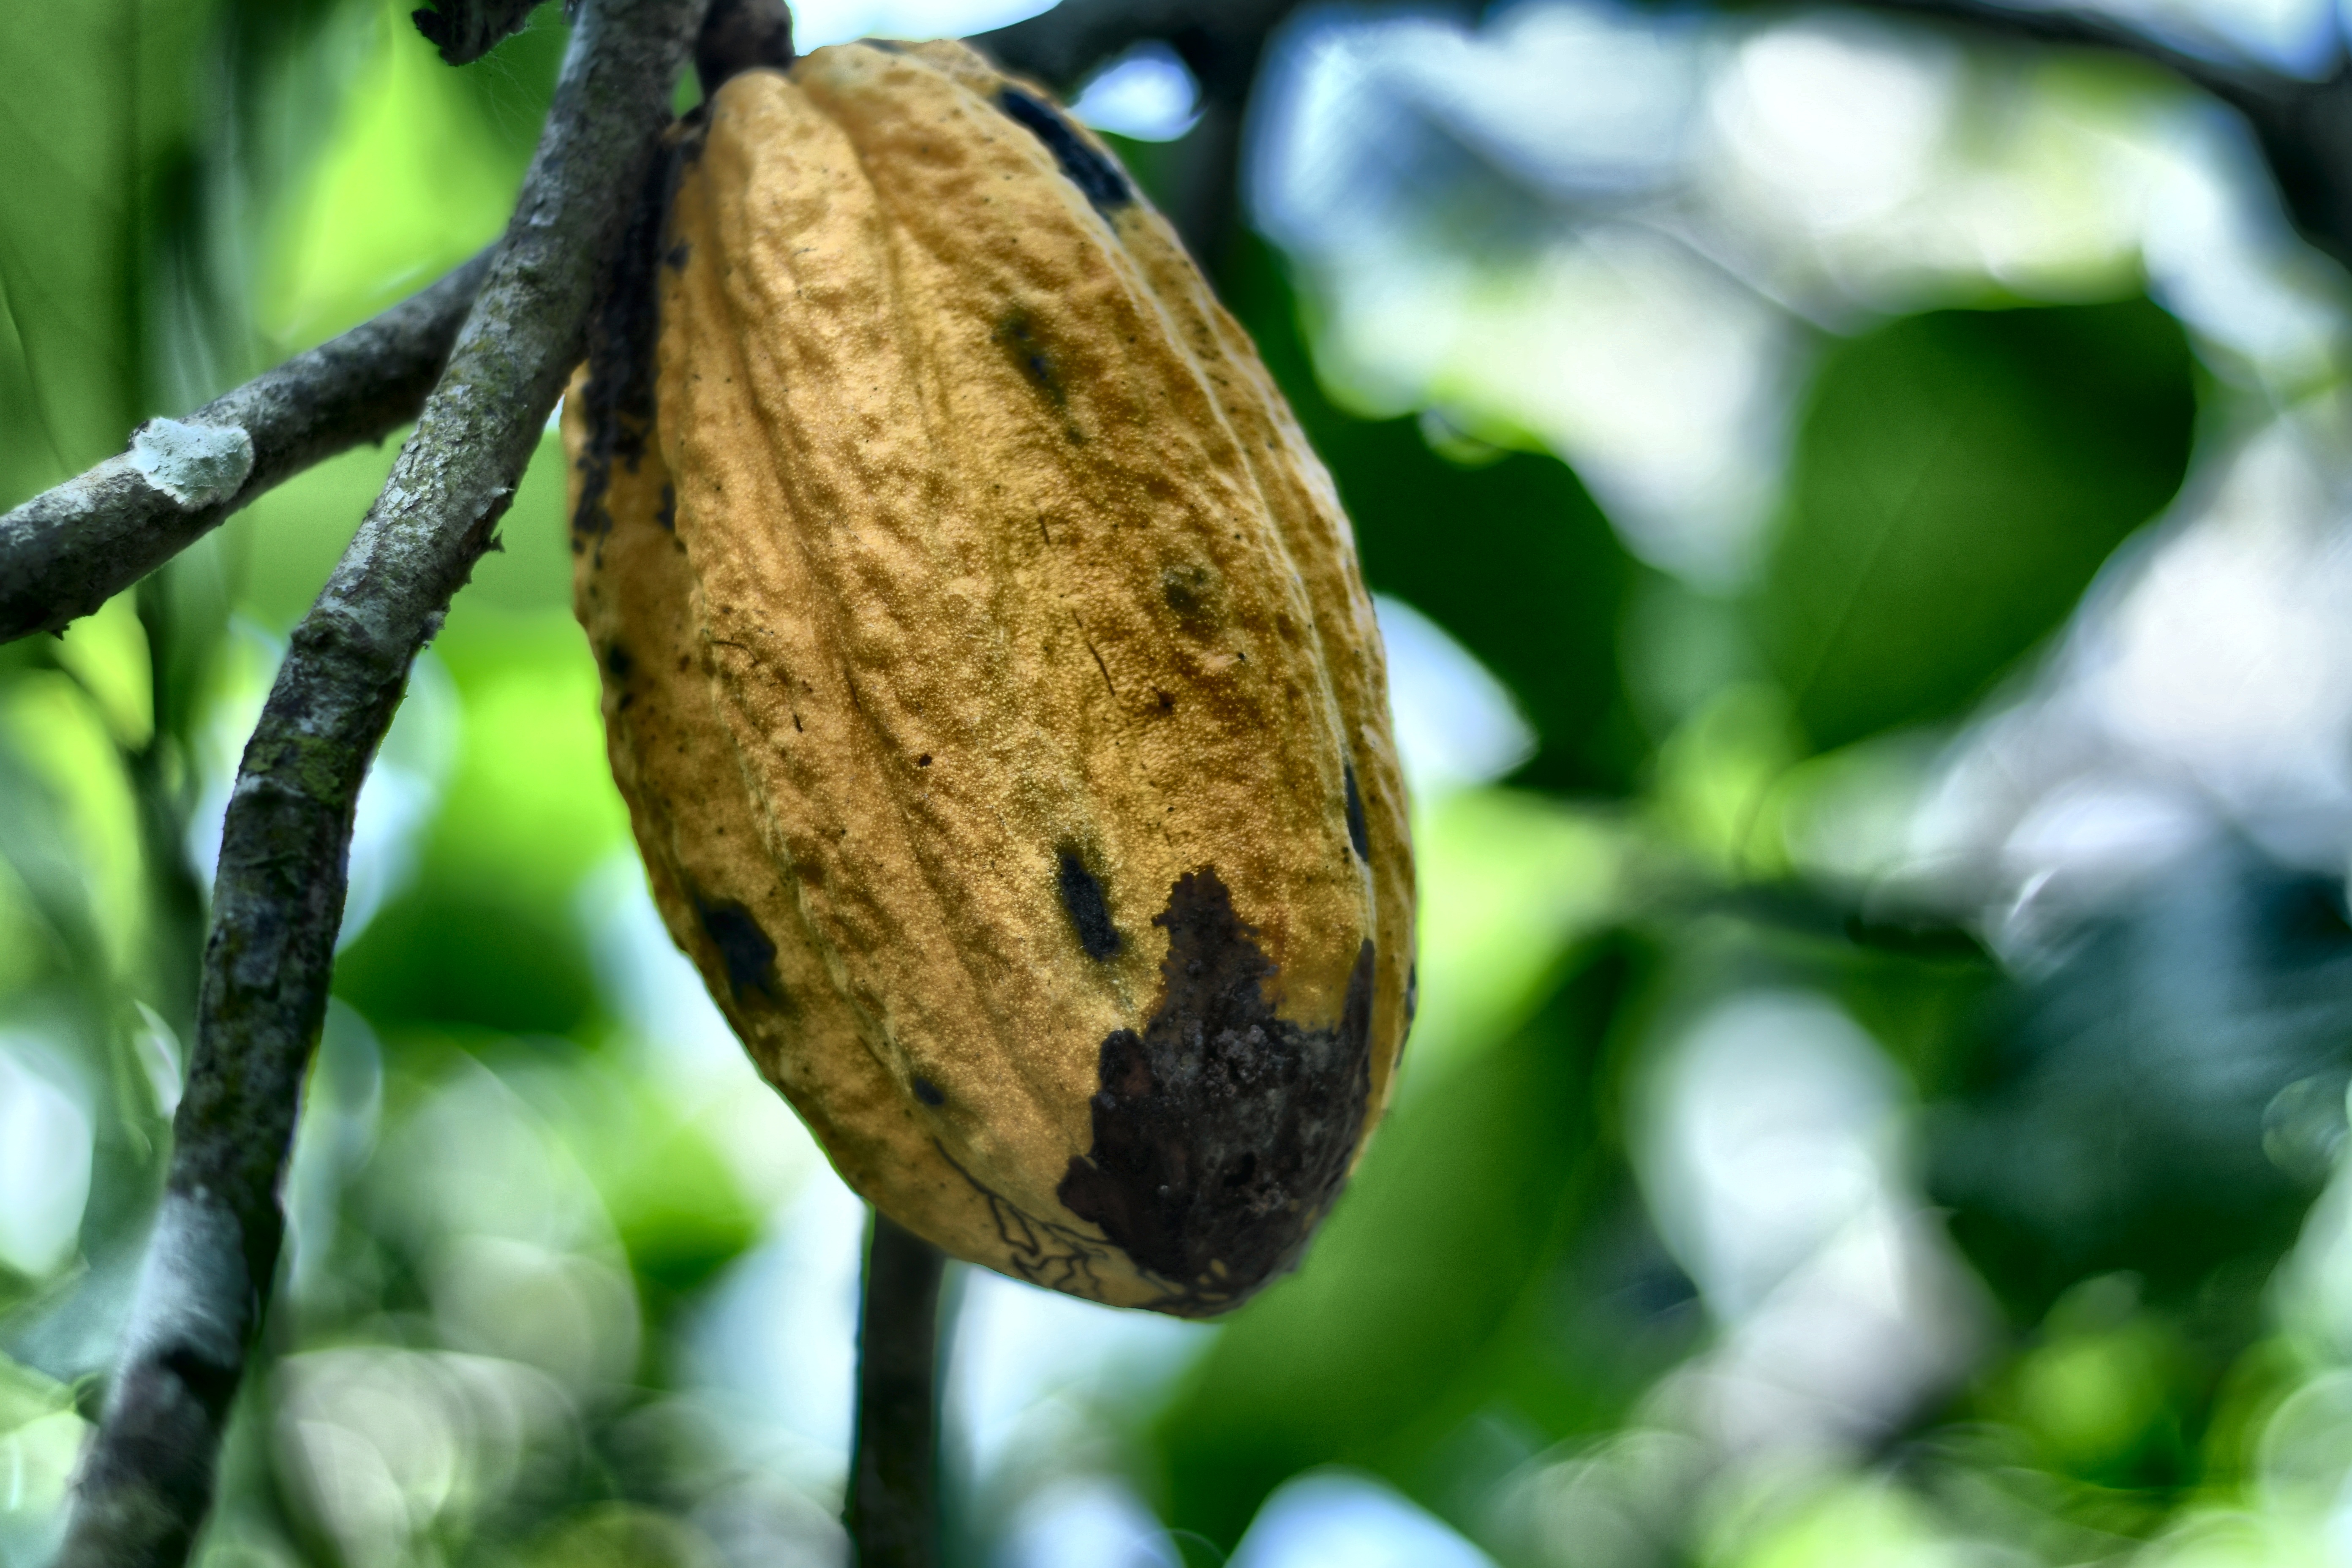
Maturity: mature
Variety: Guiana